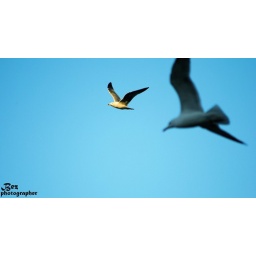
birds in blue sky.